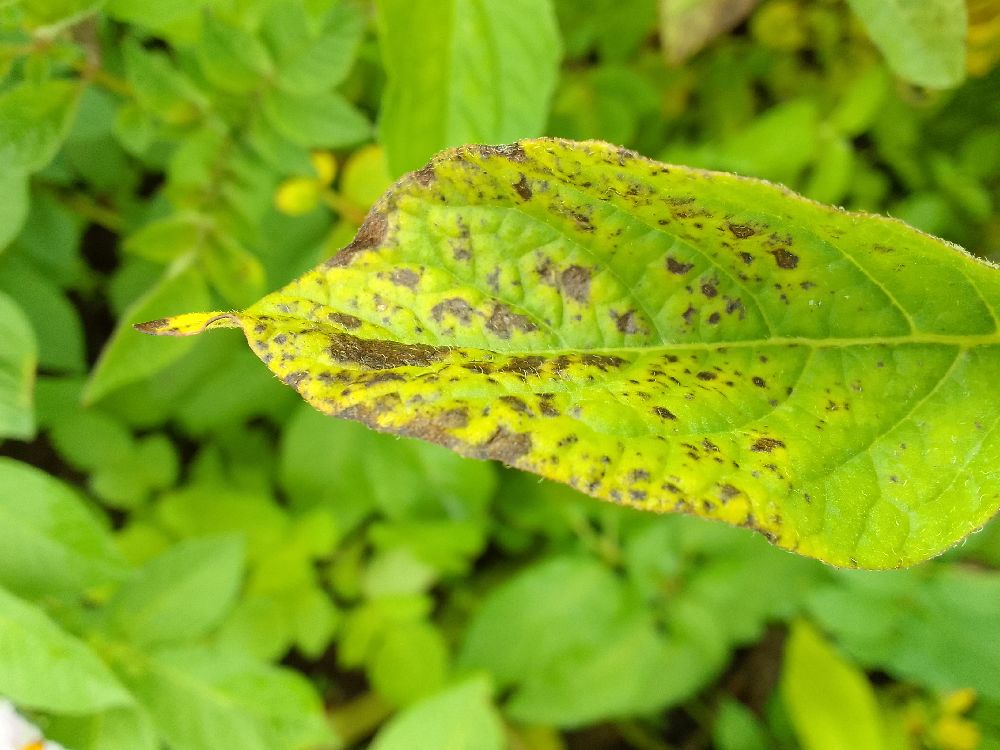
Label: Early blight